List of Billboard Adult Contemporary number ones of 2022

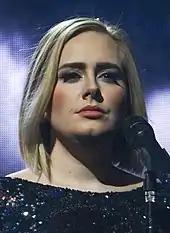
Adele returned to number one on the second chart of the year with "Easy on Me" and spent 21 weeks at number one in 2022.

Adult Contemporary is a chart published by "Billboard" ranking the top-performing songs in the United States in the adult contemporary music (AC) market, based on weekly airplay data from radio stations compiled by Broadcast Data Systems.